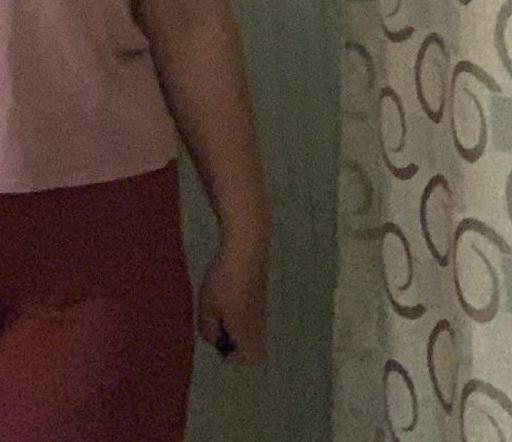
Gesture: no_gesture